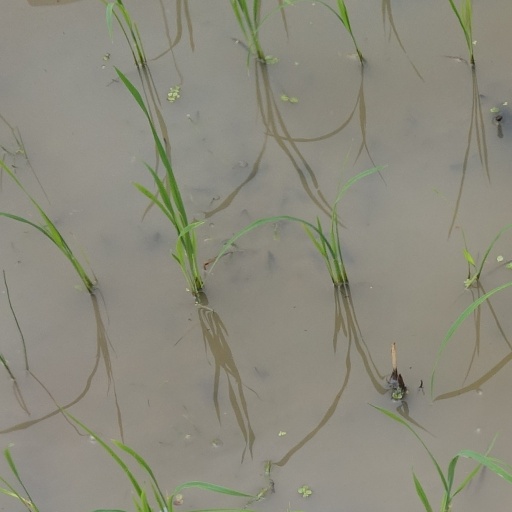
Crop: rice